Recanati winery

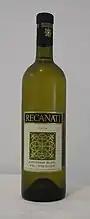
A bottle of Recanati Sauvignon Blanc

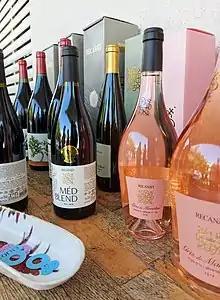
Recanati Marselsan and med blend

Chief winemaker Gil Shatsberg, a graduate of the U.C. Davis wine program, worked for Amphorae and Carmel wineries before joining Recanati. Shatsberg replaced Lewis Pasco, previously winemaker for Chimney Rock and Marimar Torres in California.